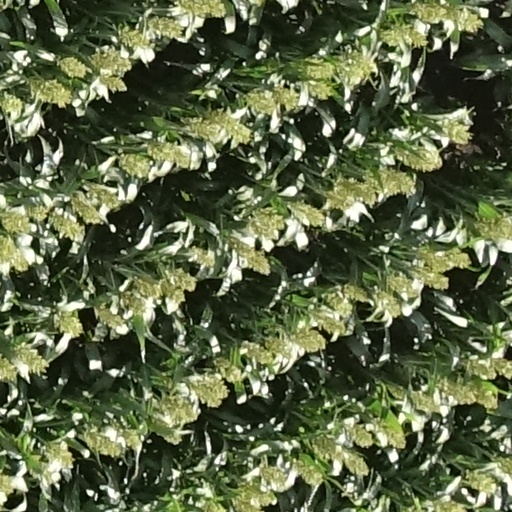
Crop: sorghum